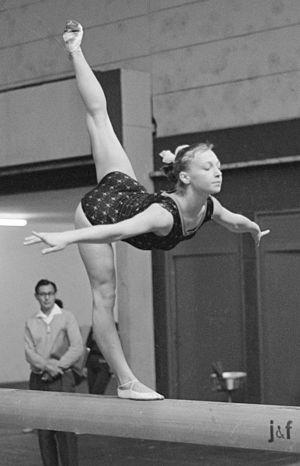
Les 16ᵉ championnats du monde de gymnastique artistique ont eu lieu à Dortmund.